Jason Thompson (writer)

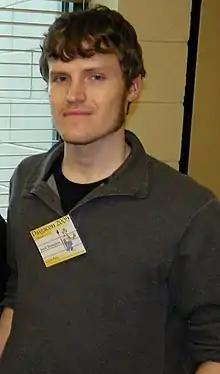
Jason Thompson at Daigacon 2009

Jason Bradley Thompson (born October 13, 1974) is an American artist, author, comics creator, critic, and editor. He is best known for his Eisner-nominated book "", his graphic novel interpretation of H. P. Lovecraft's "DreamQuest of Unknown Kadath and Other Stories", and his Dungeons and Dragons adventure walkthrough maps published by Wizards of the Coast on their website as well in books such as Waterdeep Dragon Heist.